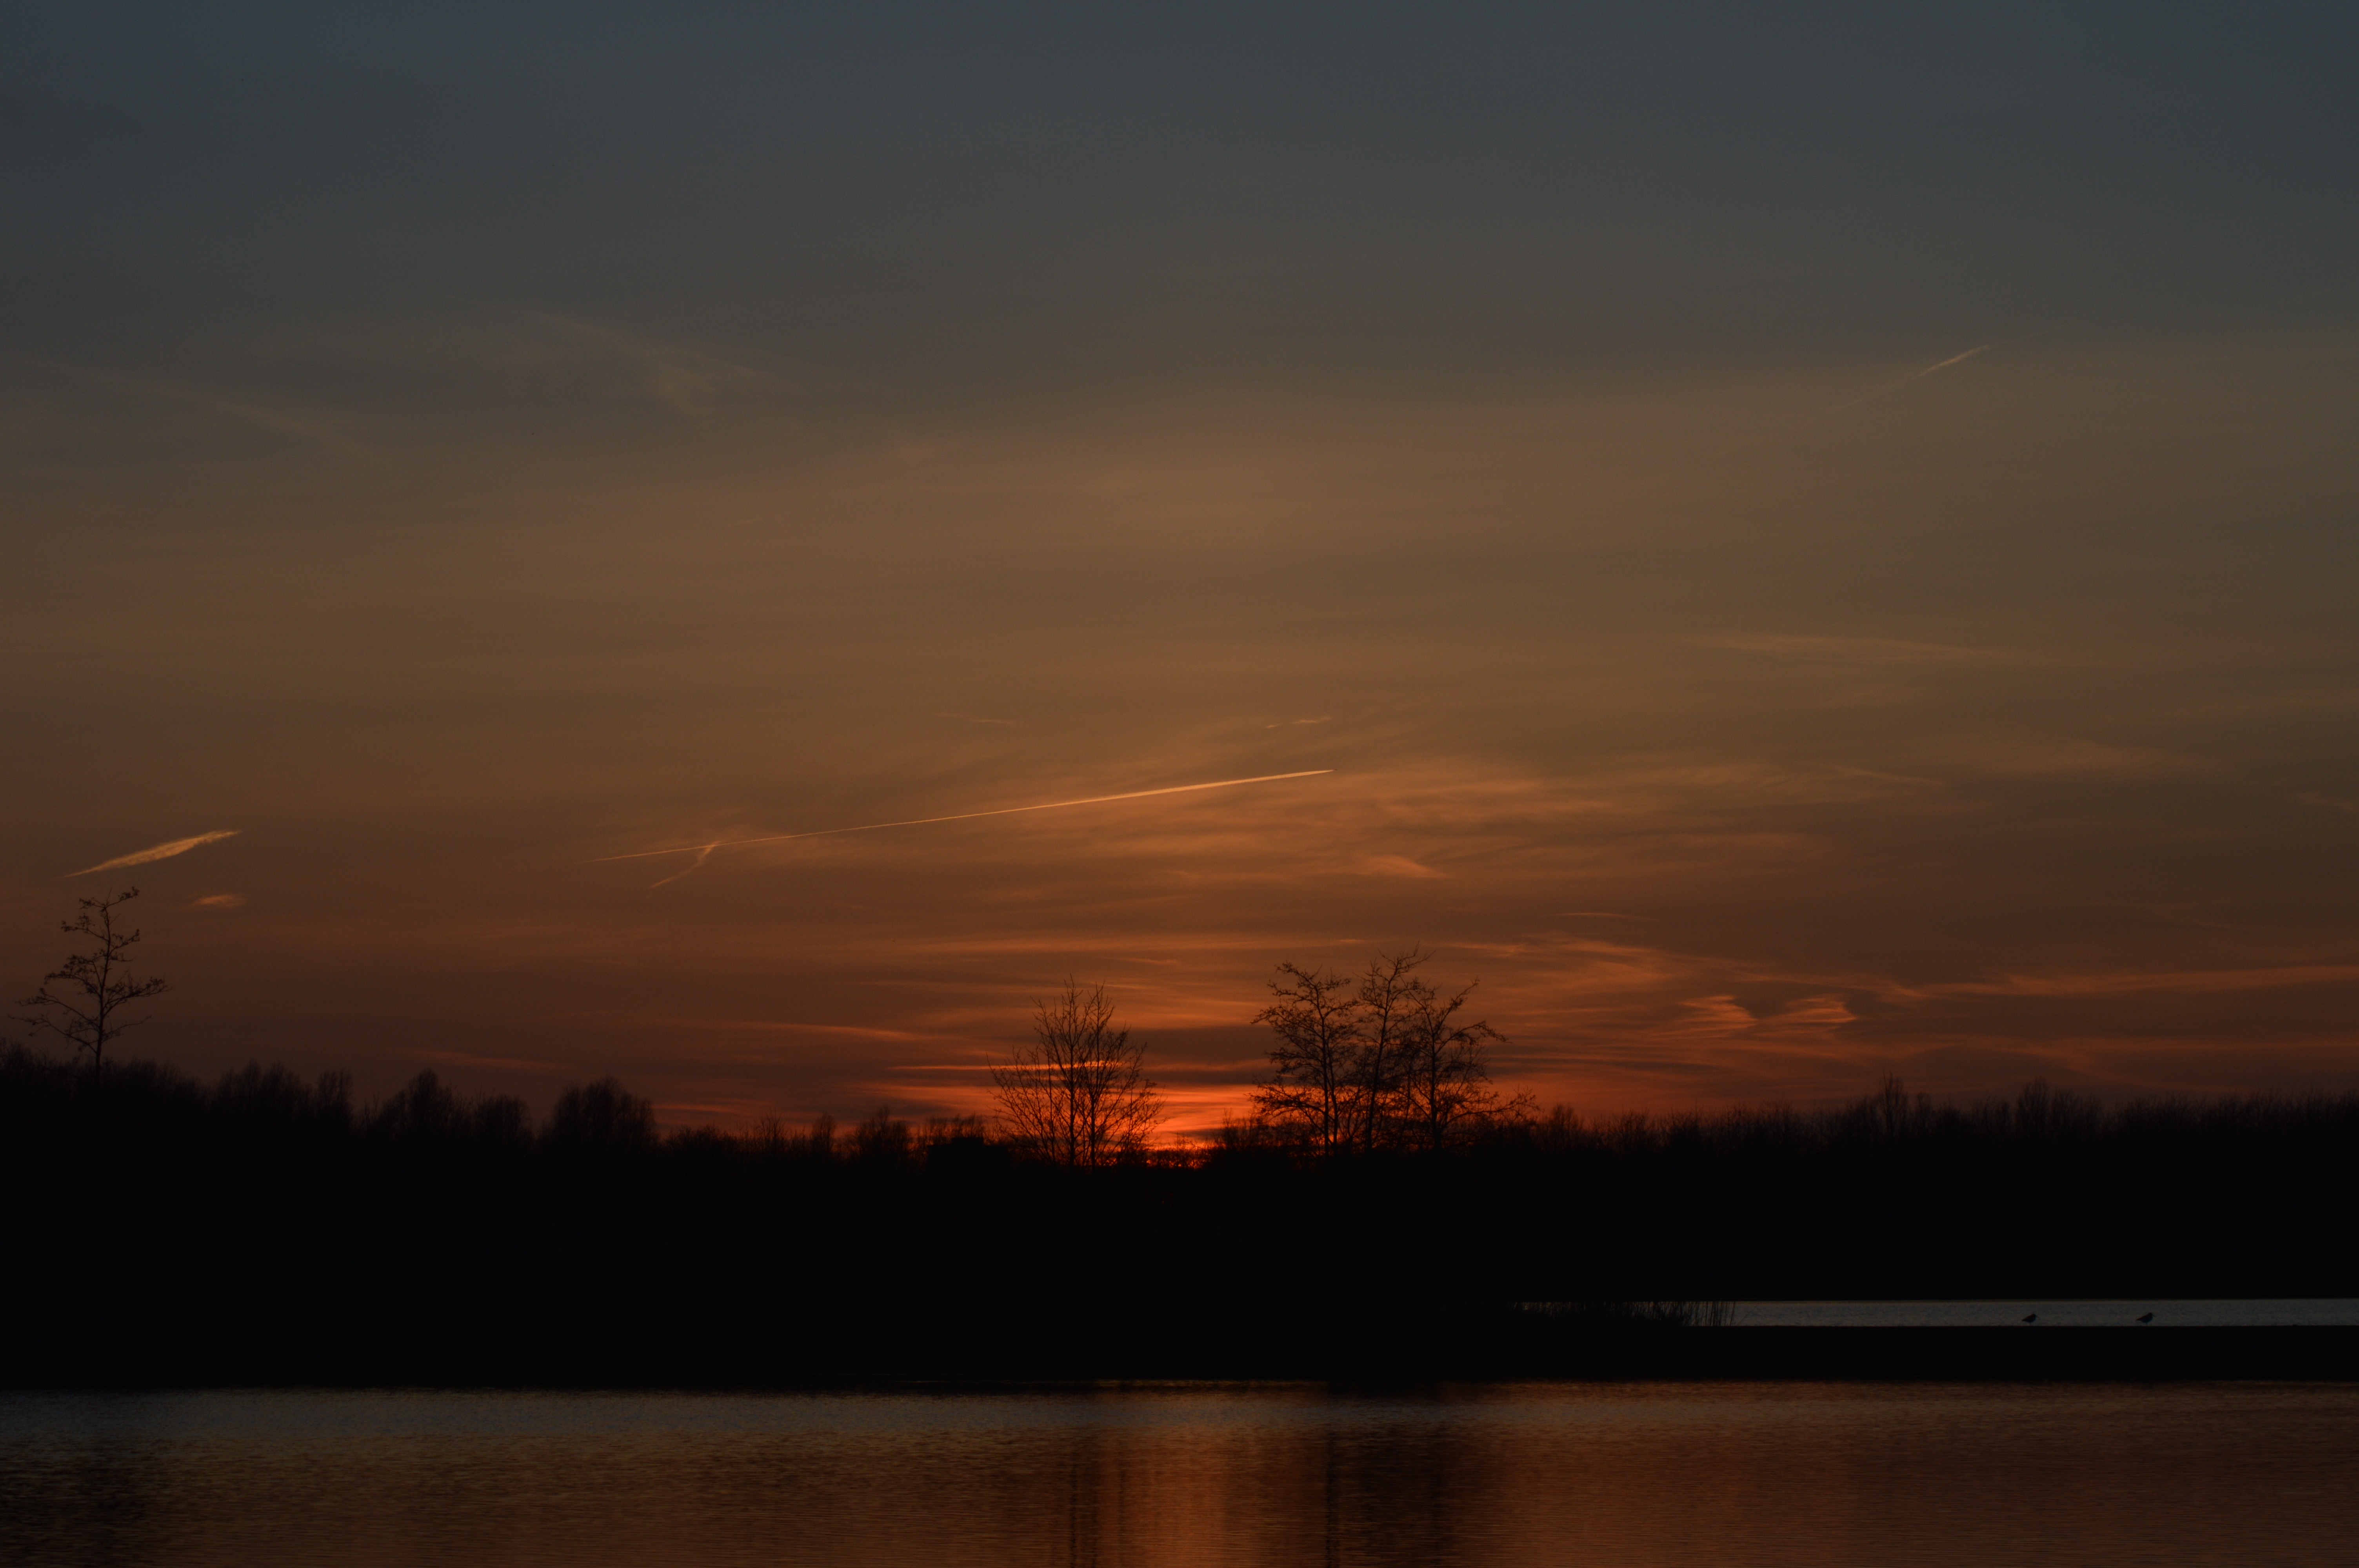
horizon, cloud, sky, sunrise, sunset, morning, dawn, atmosphere, dusk, evening, reflection, afterglow, atmospheric phenomenon, red sky at morning